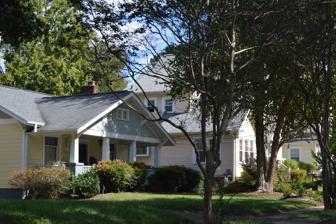
Building: Ardmore Historic District
Country: United States of America
Year built: 1914
Historic district in North Carolina, United States This article is about the historic district in Winston-Salem, North Carolina. For the historic district in Oklahoma, see Ardmore Historic Commercial District . For the historic district in Pennsylvania, see Ardmore, Pennsylvania . United States historic place Ardmore Historic District U.S. National Register of Historic Places U.S. Historic district Houses on Westover Boulevard Show map of North Carolina Show map of the United States Location Roughly bounded by Knollwood, Queen, Duke, and Ardsley Sts., Winston-Salem, North Carolina Coordinates 36°05′03″N 80°16′29″W / 36.08417°N 80.27472°W / 36.08417; -80.27472 Area 600 acres (240 ha) Built 1914 Architect Crews, Hall; Northup & O'Brien Architectural style Queen Anne , Bungalow/craftsman NRHP reference No. 04000904 Added to NRHP August 25, 2004 The Ardmore Historic District is a 600-acre (240 ha) national historic district located at Winston-Salem , Forsyth County, North Carolina .  The district encompasses 2,093 contributing buildings and two contributing sites . The district consists of at least ten platted residential developments from 1910 through 1924 as well as three large apartment complexes from 1947 through 1951, one of which was controversially demolished in 2021. It includes works designed by Hall Crews and by Northup & O'Brien .  It includes Queen Anne and Bungalow/craftsman architecture. It was listed on the National Register of Historic Places in 2004. References